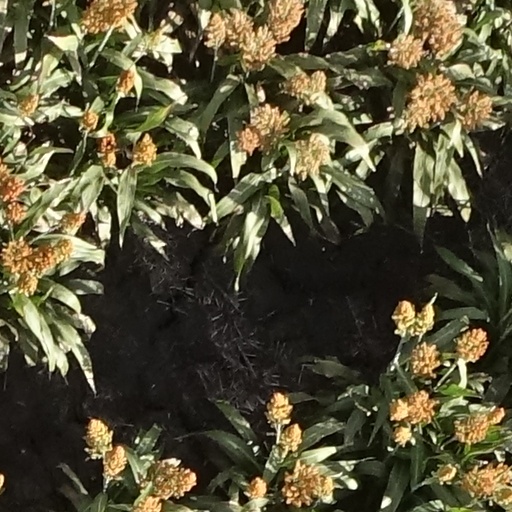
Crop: sorghum